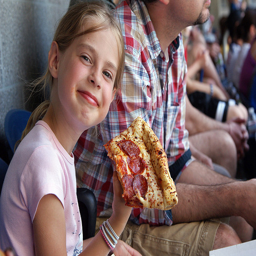
A little girl eating a cheesy piece of pizza.
There is a child eating a slice of pizza.
a girl next to her dad eating a piece of pizza
A girl smiles as she holds a large piece of pizza.
A little girl holding a half eaten slice of pizza.